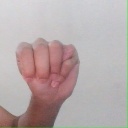
अक्षर: म